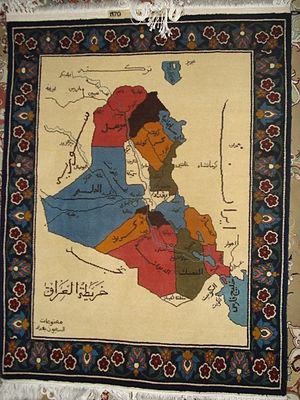
ʿAjam est un mot arabe, pluriel de ʿAjamīy, signifiant à l’origine « non-arabe », ou désignant une personne qui ne parle pas arabe, un « barbare » au sens du mot grec bárbaros. Selon Le Langage politique de l'Islam, le mot ʿAjam a d'abord été utilisé pour désigner ceux que les Arabes, dans la péninsule arabique, voyaient comme des étrangers ou des rivaux.